Kington Museum

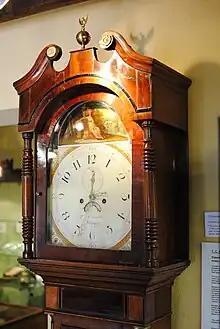
A long-case clock, made in Kington in the 1700s, now in the museum.

Kington Museum is a volunteer-run local history museum in the market town of Kington, Herefordshire, England. It opened in June 1986 and occupies the stable block of the former King’s Head Inn (demolished 1885). The building was extended in 1988, 1991 and 2005.